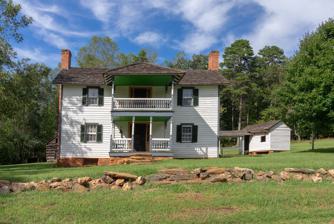
Building: Horne Creek Living Historical Farm
Country: United States of America
Year built: 1880
Historic farm in North Carolina, United States United States historic place Hauser Farmhouse U.S. National Register of Historic Places Hauser Farmhouse with washhouse Location in North Carolina Show map of North Carolina Location in United States Show map of the United States Location 308 Horne Creek Farm Rd. Nearest city Pinnacle, North Carolina Coordinates 36°15′57″N 80°29′10″W / 36.2659°N 80.4861°W / 36.2659; -80.4861 Area 20 acres (8.1 ha) Built 1880 Built by John & Thomas Hauser Architectural style Log house Website https://historicsites.nc.gov/all-sites/horne-creek-farm NRHP reference No. 02000113 Added to NRHP March 1, 2002 Horne Creek Farm is a historical farm near Pinnacle , Surry County, North Carolina . The farm is a North Carolina State Historic Site that belongs to the North Carolina Department of Natural and Cultural Resources , and it is operated to depict farm life in the northwest Piedmont area c. 1900 .  The historic site includes the late 19th century Hauser Farmhouse , which has been furnished to reflect the 1900-1910 era, along with other supporting structures.  The farm raised animal breeds that were common in the early 20th century.  The site also includes the Southern Heritage Apple Orchard , which preserves about 800 trees of about 400 heritage apple varieties.  A visitor center includes exhibits, a gift shop and offices. The State Historic Site regularly hosts special events, which focus on farm life and techniques from the early 20th century, and include sheep shearing , corn shucking, ice cream socials , heritage crafts, music and pie baking. The farmhouse was built about 1880, and is a two-story, three-bay, single-pile log building with weatherboard sheathing and a wood-shingled gable roof.  Also on the property are the contributing double-crib log barn ( c. 1846 ), wellhouse/washhouse ( c. 1880 ), log smokehouse ( c. 1880 ), log tobacco barn ( c. 1910 ), corncrib ( c. 1930 ), a fruit house ( c. 1900 ) and family cemetery ( c. 1853 ). A reconstructed fruit and vegetable drying house was placed where the original once stood. It was listed on the National Register of Historic Places in 2002. See also Open-air museum References